Villa Beau Site

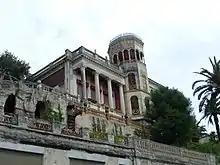
Villa Beau Site.

Villa Beau Site is a historic mansion in Nice, Alpes-Maritimes, France. It was built from 1885 to 1890, and it was designed by architect Sébastien-Marcel Biasini. The mansion was the temporary home of Czech composer Bohuslav Martinů, after his return to Europe from the USA in 1954. It has been listed as an official national monument since July 27, 1987.